Bulgaria–Greece relations

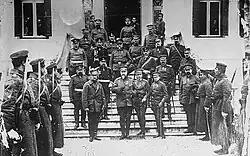

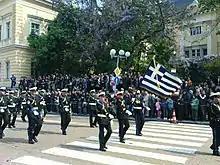
The Hellenic Navy band participating in the Army Day parade in Sofia in 2009

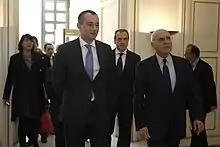
Greek Foreign Minister Stavros Dimas and Bulgarian Foreign Minister Nickolay Mladenov.

The common heritage of both nations played a significant role in the close relations between the two countries, ever since the Medieval Ages, between Southern Slavs and Byzantine Greeks (the Byzantine Empire played a prominent role in spreading of the Orthodox Christianity to Bulgaria and the rest of the Balkans). The missionaries Cyril and Methodius from the city of Thessalonica were the founders of the Glagolitic script and the first literary language of the Slavs, from which the modern Bulgarian Language evolved.